Aldermen Islands

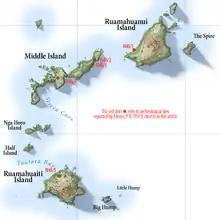
Location of archeological remains

A singular recorded site (N45/1, refer to the figure in the article) aligns with Blackburn's observation in 1958. This site features a small terrace, approximately 12 m by 6 m, situated 10 m above the beach, with stone walls on two sides. Evidence of shell midden is scattered across the terrace and extends higher up the gully.